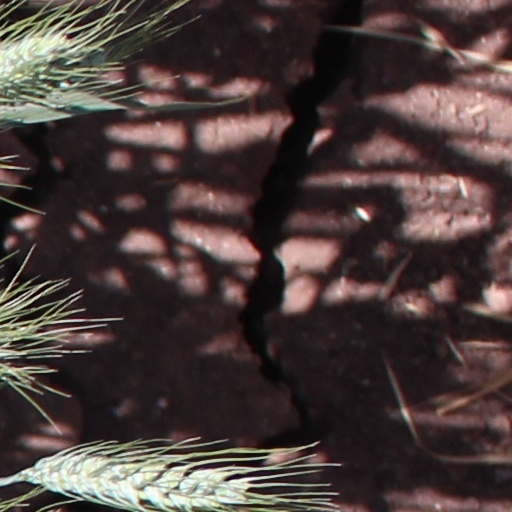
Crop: wheat